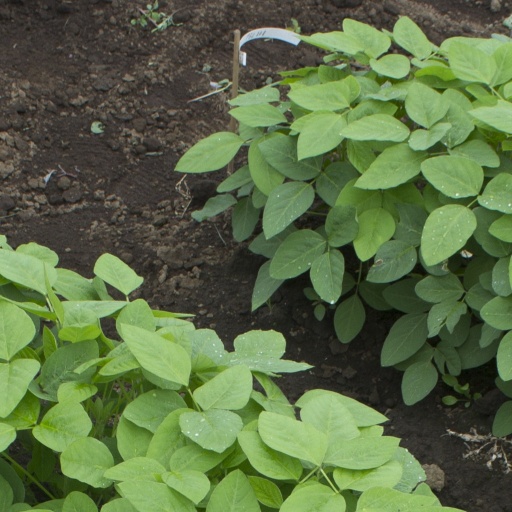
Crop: soybean